Hu Bijiang

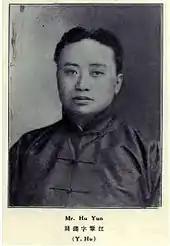
Hu Yun, pictured in '

Hu Yun, courtesy name Bijiang, (1881-1938) was a Chinese banker and former chairman of the Bank of Communications. History professor Parks Coble described him as one "of Shanghai's most prominent bankers" for that time.